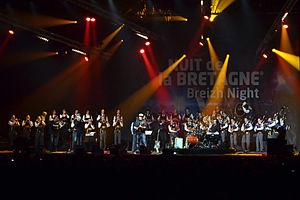
Fest-Rock en concert pour la Nuit de la Bretagne au parc de Langolvas le 11 janvier 2014.
9 janvier : interdiction à Nantes du spectacle le Mur de l'humoriste Dieudonné.